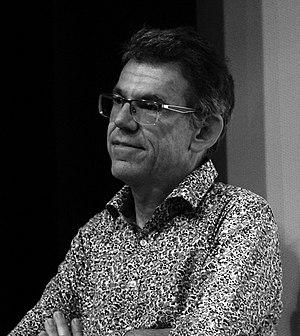
à la recherche de la IXe planète.